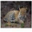
Label: leopard